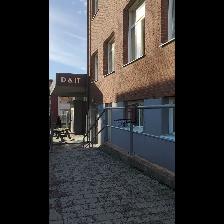
Label: NonHuman